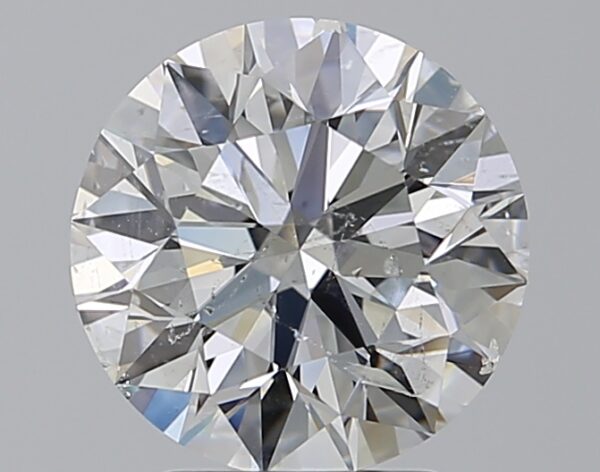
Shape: round
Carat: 2.9
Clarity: SI2
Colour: F
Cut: EX
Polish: EX
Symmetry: EX
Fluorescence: N
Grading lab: GIA
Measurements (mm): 9.04 x 9.08 x 5.71